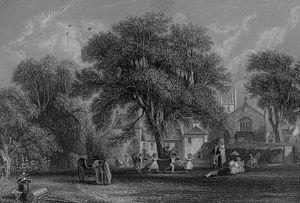
Gravure
Mauchline est une ville et une paroisse civile de l'East Ayrshire, en Écosse.